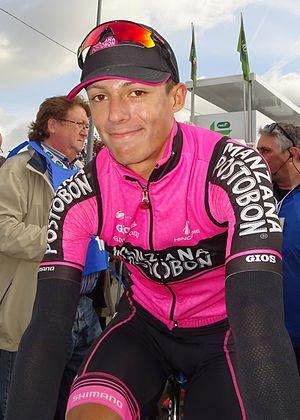
Reportage réalisé le jeudi 13 avril à l'occasion du départ et de l'arrivée du Grand Prix de Denain 2017 à Denain, Nord, Nord-Pas-de-Calais-Picardie, France.
Wilmar Andrés Paredes Zapata est un coureur cycliste colombien, né le 27 avril 1996 à Medellín.